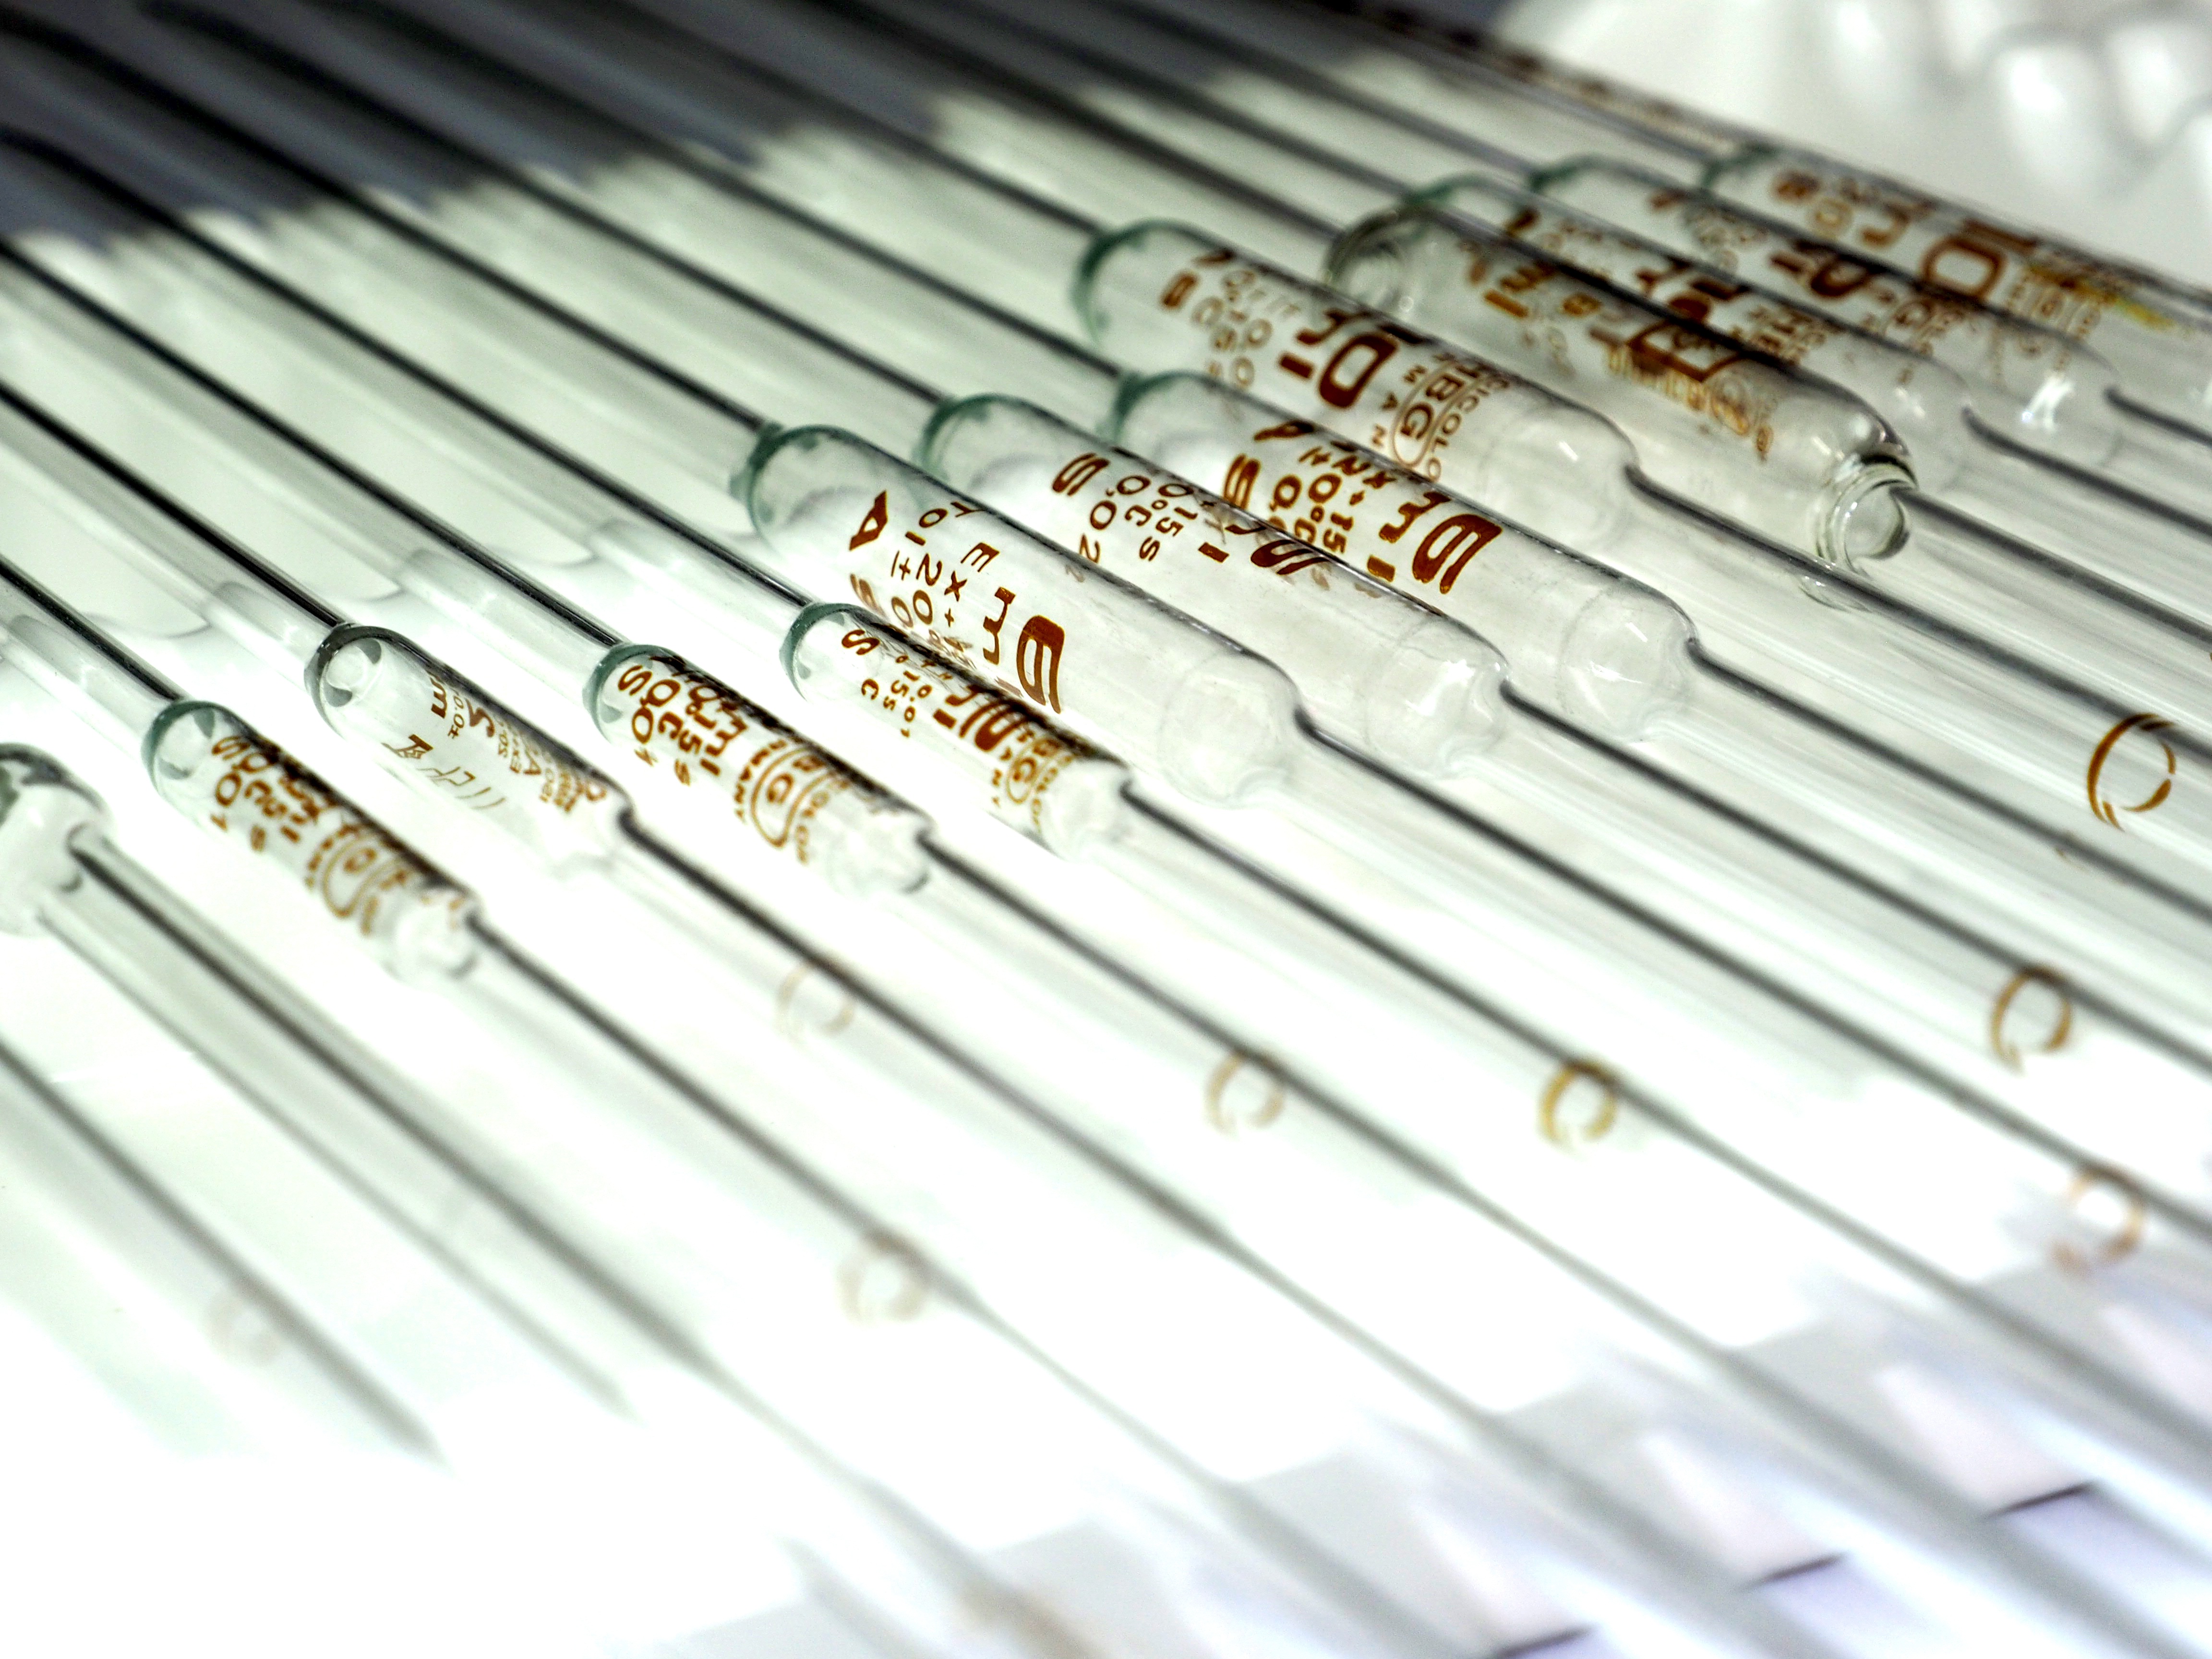
technology, tube, line, science, lab, electrical wiring, diode, electronic device, passive circuit component, circuit component